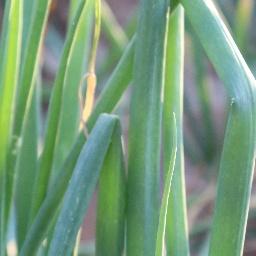
Label: healthy